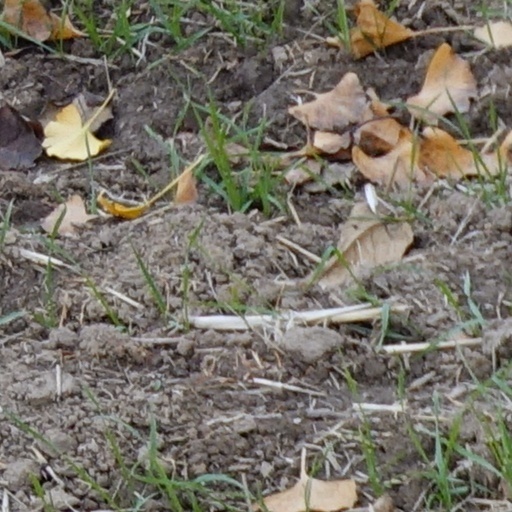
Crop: wheat